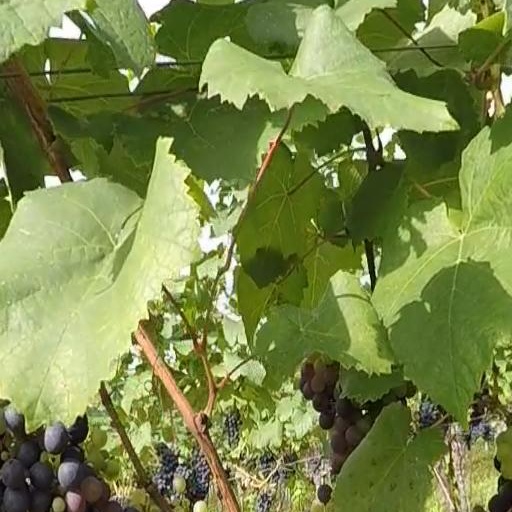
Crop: grape